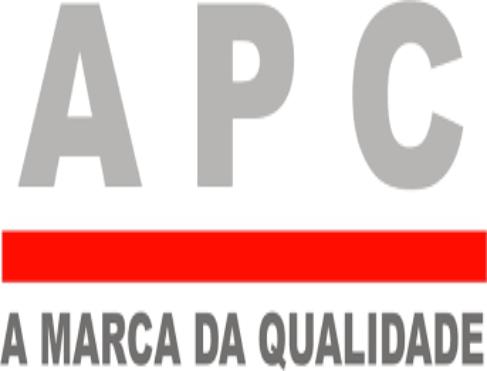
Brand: A.P.C
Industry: Clothes